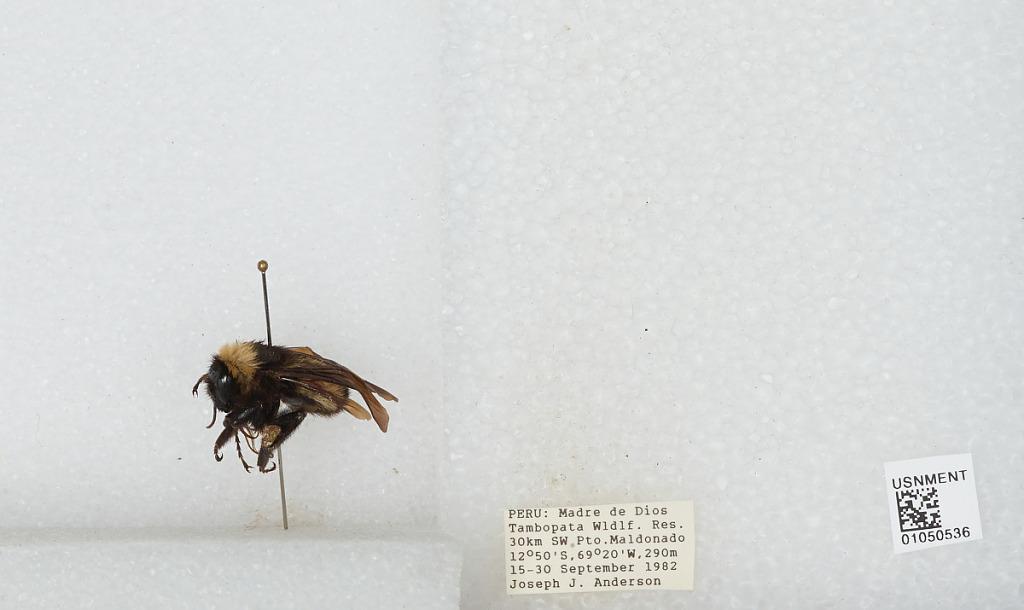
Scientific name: Bombus sp.
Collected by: J. Anderson
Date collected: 1982-9-15
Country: Peru
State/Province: Madre De Dios
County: Tambopata
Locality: Tambopata Wldlf. Res. 30km SW Pto. Maldonado
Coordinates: -12.5, -69.2